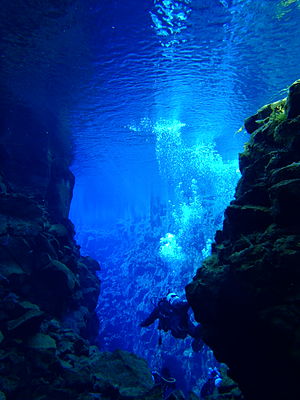
Silfra
Dykker i Silfra
Silfra er en kløftformet forkastning i den islandske Þingvellir nationalpark, der munder ud i søen Þingvallavatn. Den er opstået på grund af de nordmerikanske og eurasiatiske pladers kontinentaldrift væk fra hinanden. Kløften udvider sig årligt med syv millimeter. Dets dybeste punkt ligger 63 meter under havoverfladen.